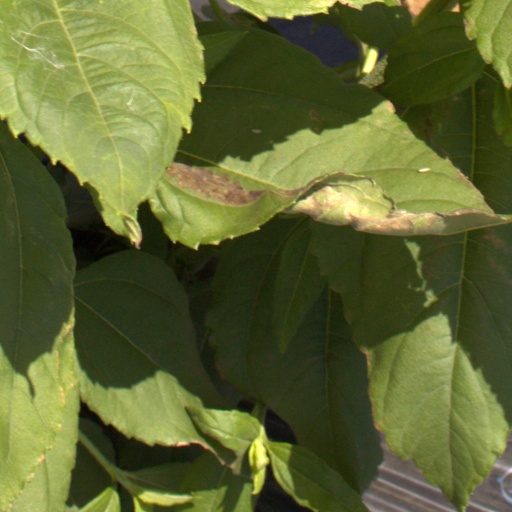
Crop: Jerusalem artichoke